Robert Farquharson (politician)

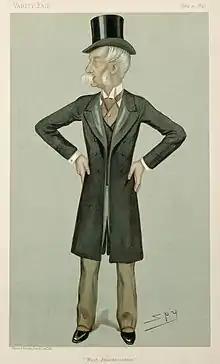

Farquharson and his younger brother Joseph Farquharson looked after the estate at Finzean, Aberdeenshire. His brother was an artist and through this connection, he had his portrait painted by the American artist John Singer Sargent. Farquharson was the author of numerous books including his autobiographical "My First Election, from In and Out of Parliament" (1911) and "The House of Commons from Within" (1912).